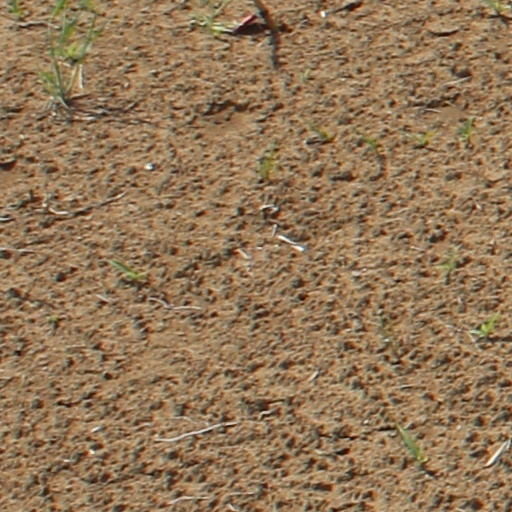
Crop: wheat